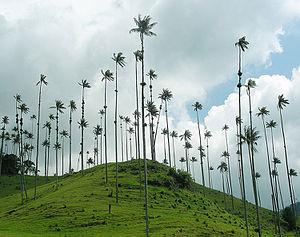
Le Céroxyle, Ceroxylon, est un genre de plantes de la famille des palmiers ou arécacées. Il comprend des espèces dioïques, de taille moyenne à grande.